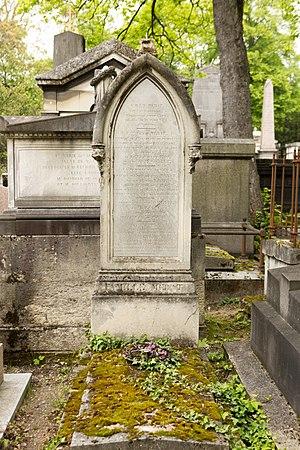
François-Victor Mérat de Vaumartoise, né le 15 juillet 1780 à Paris où il est mort le 13 mars 1851, est un médecin et botaniste français.